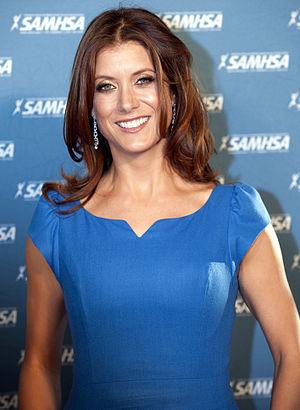
Grey's Anatomy ou Dʳᵉ Grey, leçons d'anatomie au Québec est une série télévisée médicale américaine, créée par Shonda Rhimes et diffusée depuis le 27 mars 2005 sur le réseau ABC.
Légende : = Principal/e
Kate Walsh née Kathleen Erin Walsh le 13 octobre 1967 à San Jose en Californie est une actrice américaine.